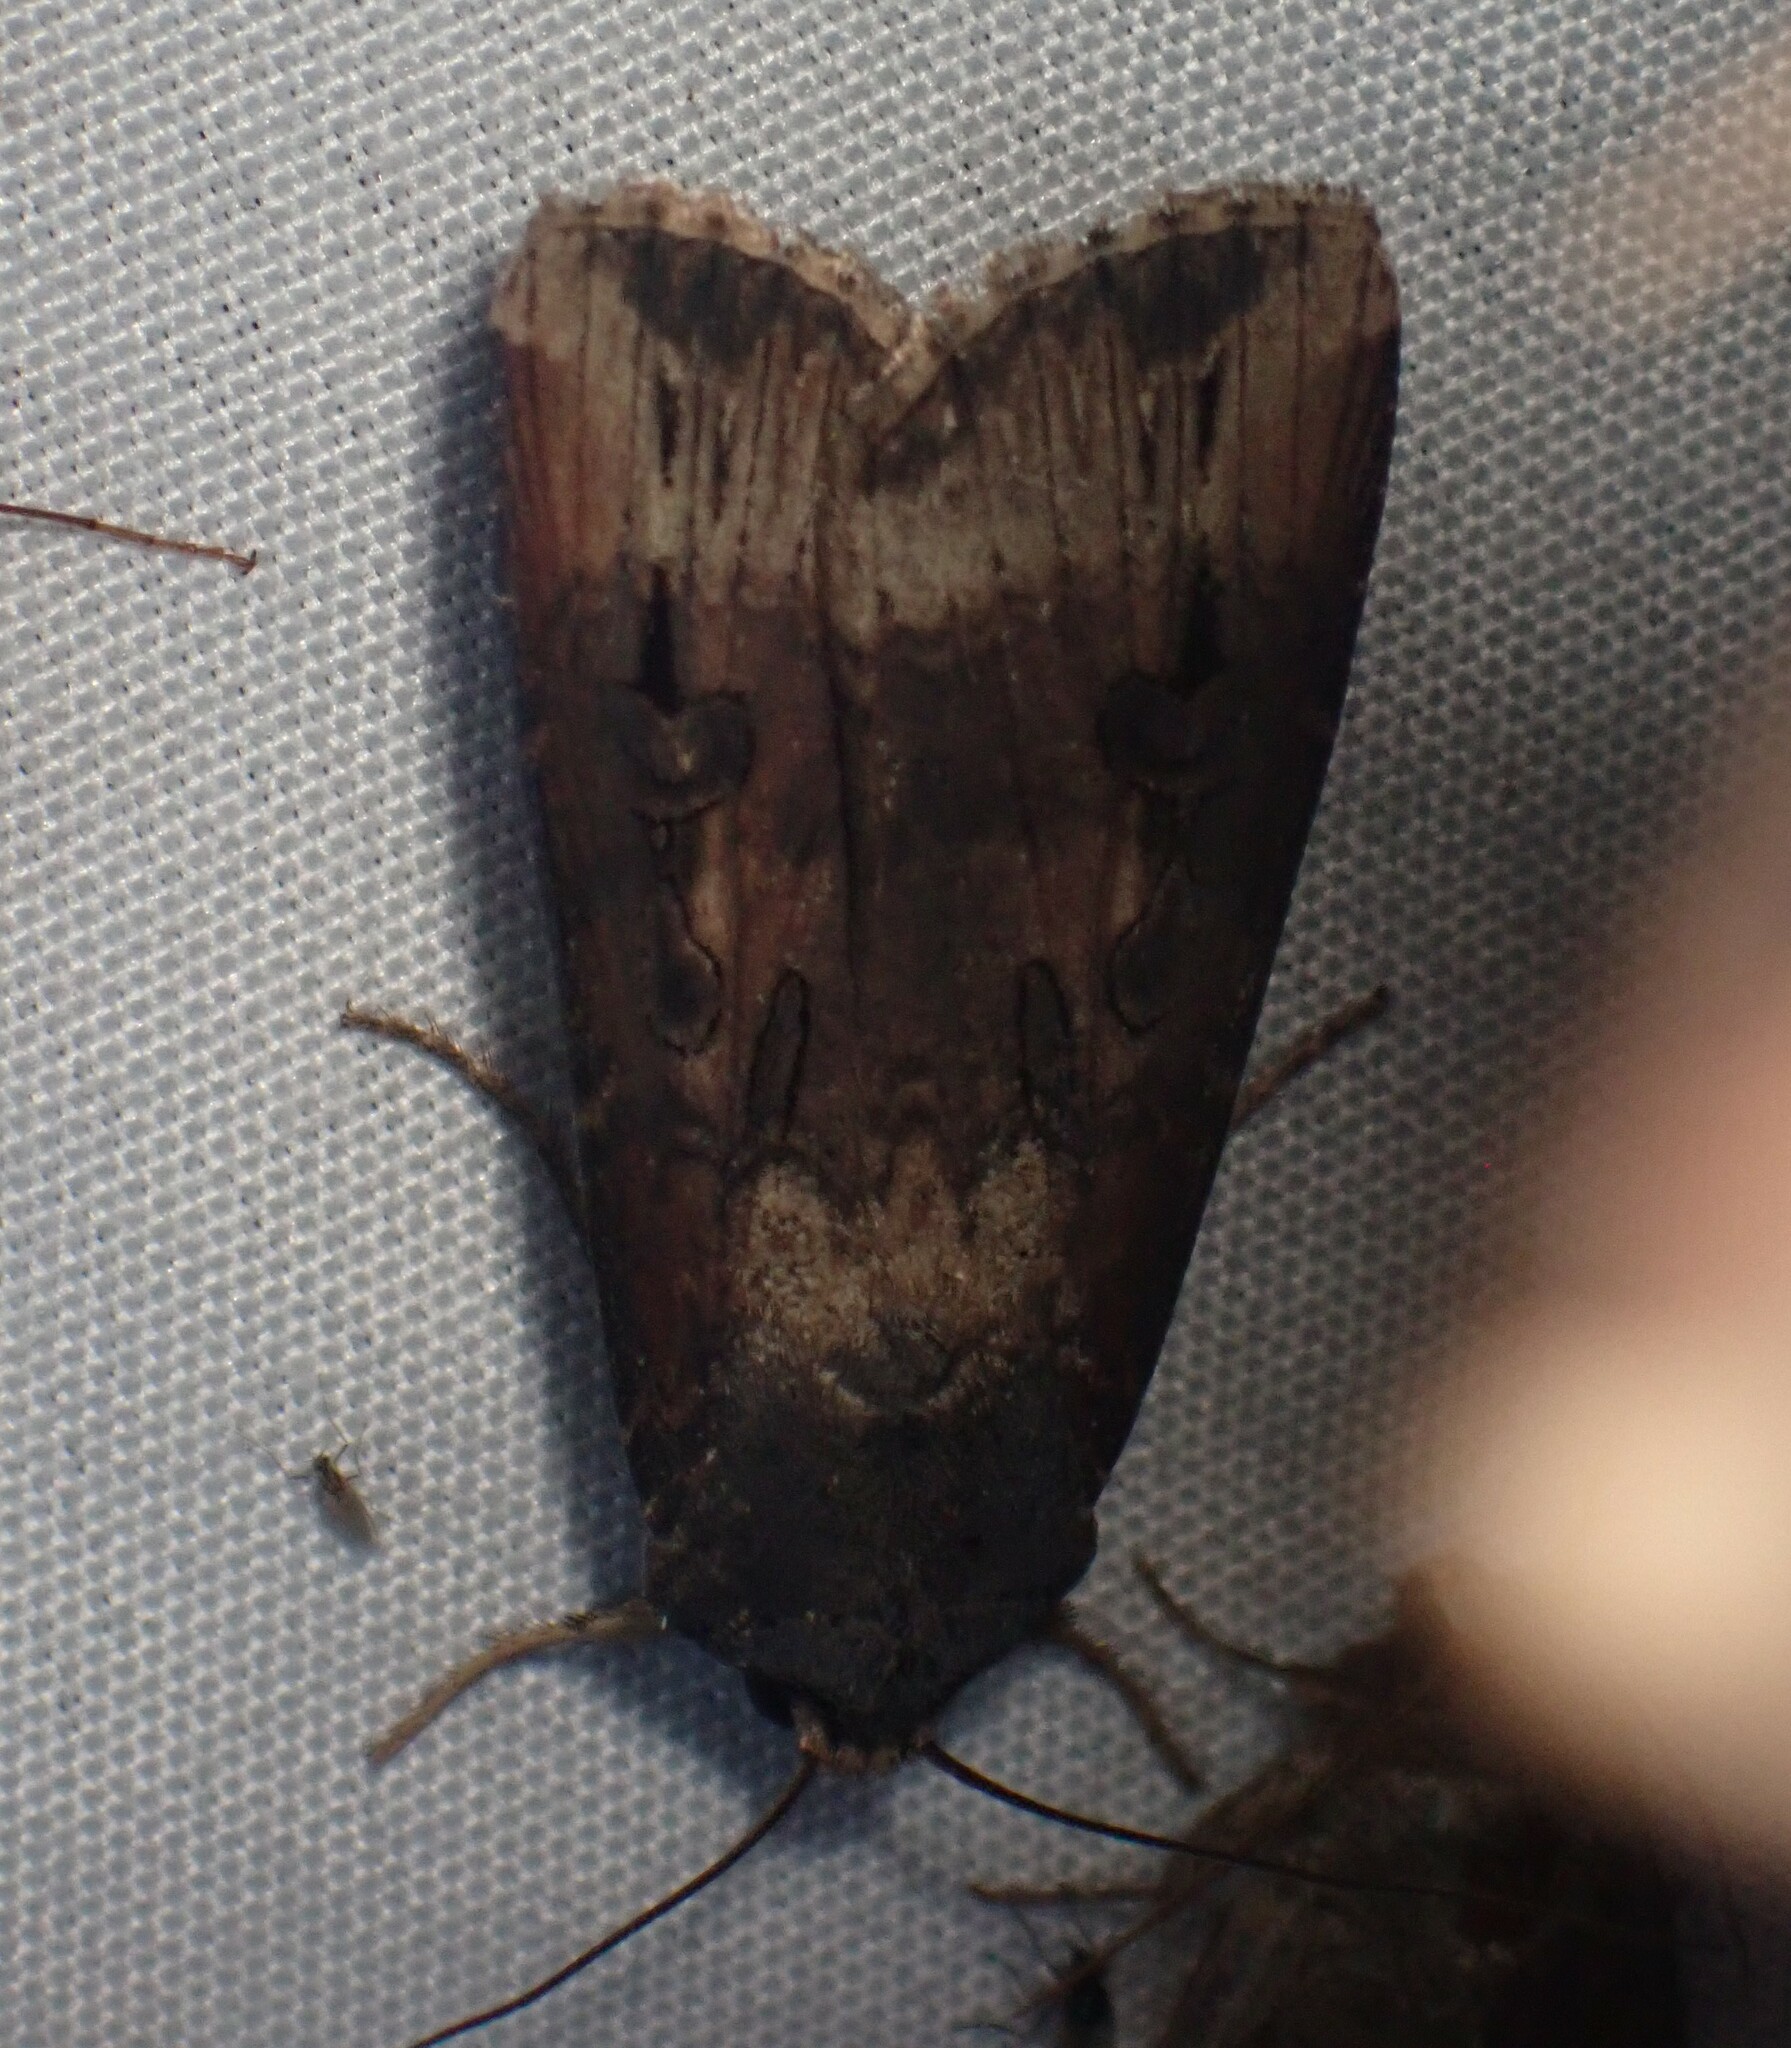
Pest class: cutworms